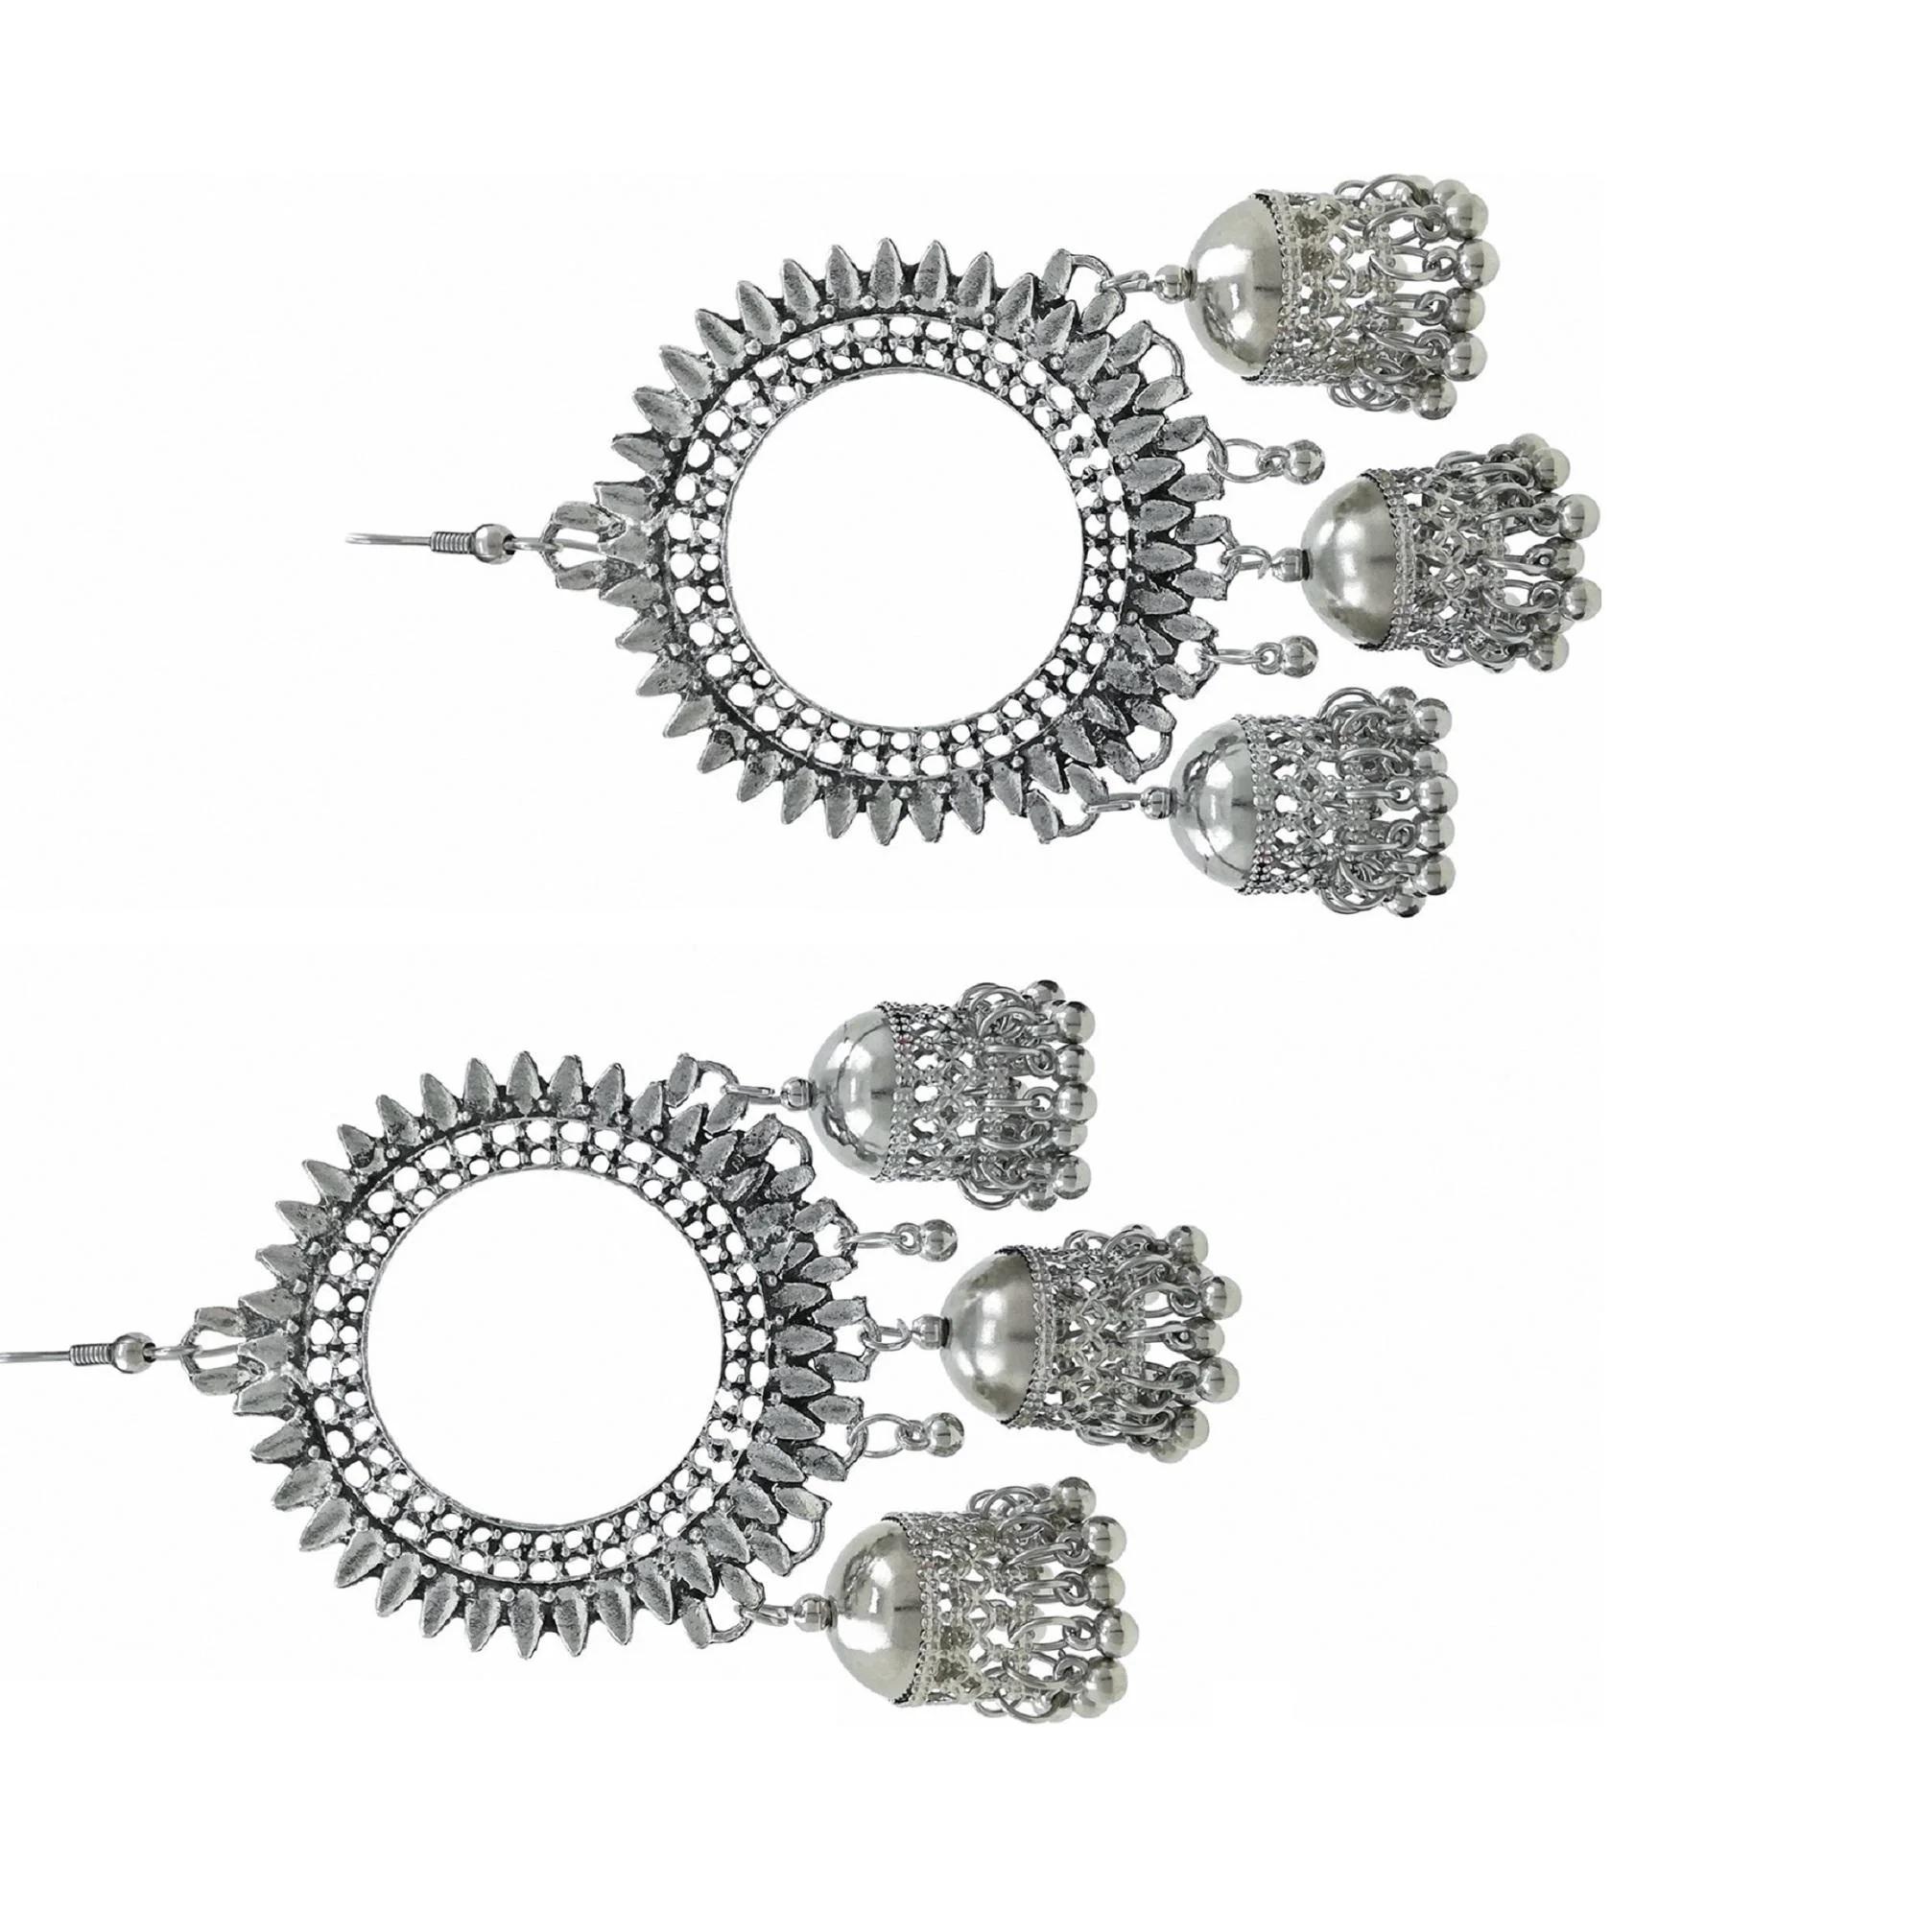
Gift Nest Couple Heart Pendent with Chain For Men & Women
Type: Necklaces & Pendants
Brand: GIFT NEST
Price: Rs. 259
 GIFT NEST This pearl layered pendant necklace is an elegant and sophisticated piece of jewelry that features multiple layers of delicate chains adorned with beautiful pearls.This necklace consists of two strands of chains, each with a different length, creating a layered effect when worn.
Features: Plating - Gold Plated,Base Metal - Brass,Type - Pendant,Sizes - Free Size